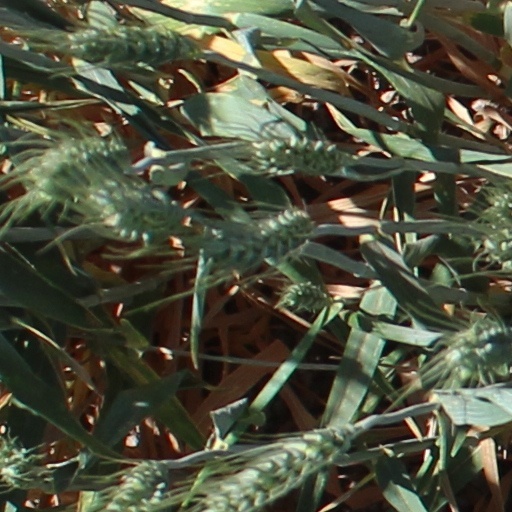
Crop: wheat